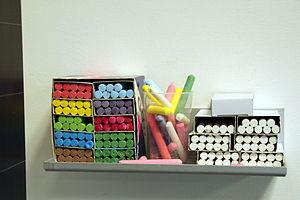
Des bâtons de craie à côté d'un tableau noir dans une école suisse.